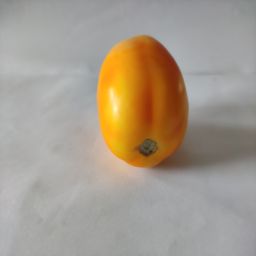
Crop: Tomato
Quality: Ripe